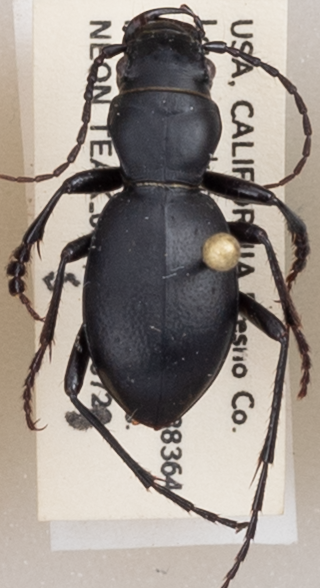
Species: Omus californicus
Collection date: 2019-07-23
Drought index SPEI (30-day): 0.616
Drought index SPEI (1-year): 0.54
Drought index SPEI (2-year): -0.03